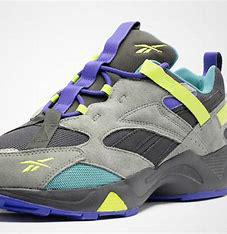
Brand: Reebok
Model: Aztrek